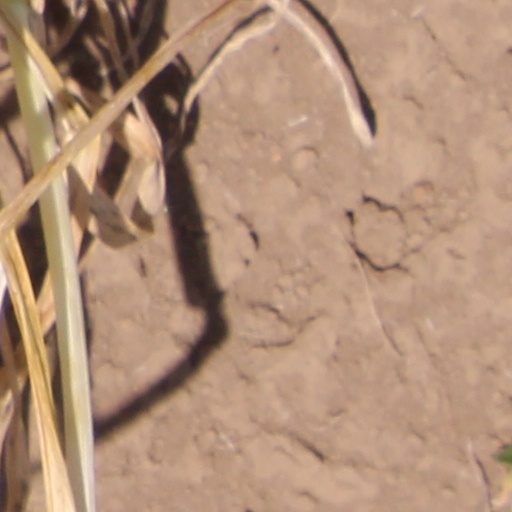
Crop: wheat